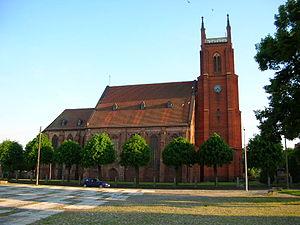
Dobiegniew est une ville dans le powiat de Strzelce-Drezdenko située dans la voïvodie de Lubusz dans la partie occidentale de la Pologne.